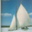
Label: ship